2018 South American U-20 Women's Championship

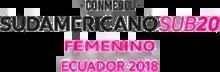

The 2018 South American Under-20 Women's Football Championship was the eighth edition of the South American Under-20 Women's Football Championship, the biennial international youth football championship organised by CONMEBOL for the women's under-20 national teams of South America. The tournament was held in Ecuador between 13 and 31 January 2018.